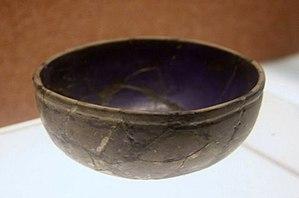
La dynastie Han gouverne la Chine de 206 av. J.-C. à 220 apr. J.-C. Elle est traditionnellement divisée en deux périodes ː celle des Han occidentaux ou Han antérieurs et celle des Han orientaux ou Han postérieurs. Ces deux périodes sont séparées par la courte dynastie Xin fondée par Wang Mang. Après la chute de Mang, la capitale de la dynastie est transférée de Chang'an à Luoyang, située plus à l'est. C'est à cause de ce déplacement vers l'est que les historiens parlent de Han occidentaux avant le changement de capitale et de Han orientaux après.
Les relations entre l'Empire romain et la Chine ont été essentiellement indirectes et ce tout au long de l’existence de ces deux empires. Il s'agit pour l'essentiel d'échanges occasionnels de marchandises, d'informations et de voyageurs entre l'Empire romain et la dynastie Han, ainsi qu'entre l'Empire byzantin et diverses dynasties chinoises. Ces empires se sont progressivement rapprochés avec l’expansion romaine au Proche-Orient et les incursions militaires chinoises dans l’Asie centrale. Les Romains comme les Chinois sont conscients que "l'autre" existe, mais cette conscience reste limitée et chaque empire a des connaissances très floues sur tout ce qui concerne l'autre. Seules quelques tentatives de contact direct sont connues grâce aux archives qui nous sont parvenues. De puissants empires tels que ceux des Parthes et des Kouchans séparent les deux pays et cherchent à maintenir le contrôle si lucratif qu'ils exercent sur le commerce de la soie. En définitive, ils empêchent tout contact direct entre ces deux puissances eurasiennes.